Nursing in Japan

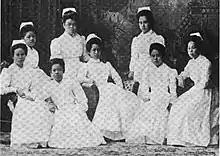
Nursing educator Iyo Araki, seated at center, and student nurses at St. Luke's International Hospital in Tokyo, from a 1909 publication

Nursing in Japan did not develop as an occupation until the end of the nineteenth century. Initially introduced only in Tokyo in the late 1860s, small schools utilizing Western models were being opened by the late 1880s. In response to disaster relief, the Japanese Red Cross became an integral part of nursing development. By 1915, nurse registration had been established and public health nurses began working throughout the country. Nursing universities were established in the twentieth century and regulations were passed to develop standards for training and public health. Presently, Japan recognizes four types of nurses: Public Health Nurses, Midwives, Registered Nurses and Assistant Nurses.